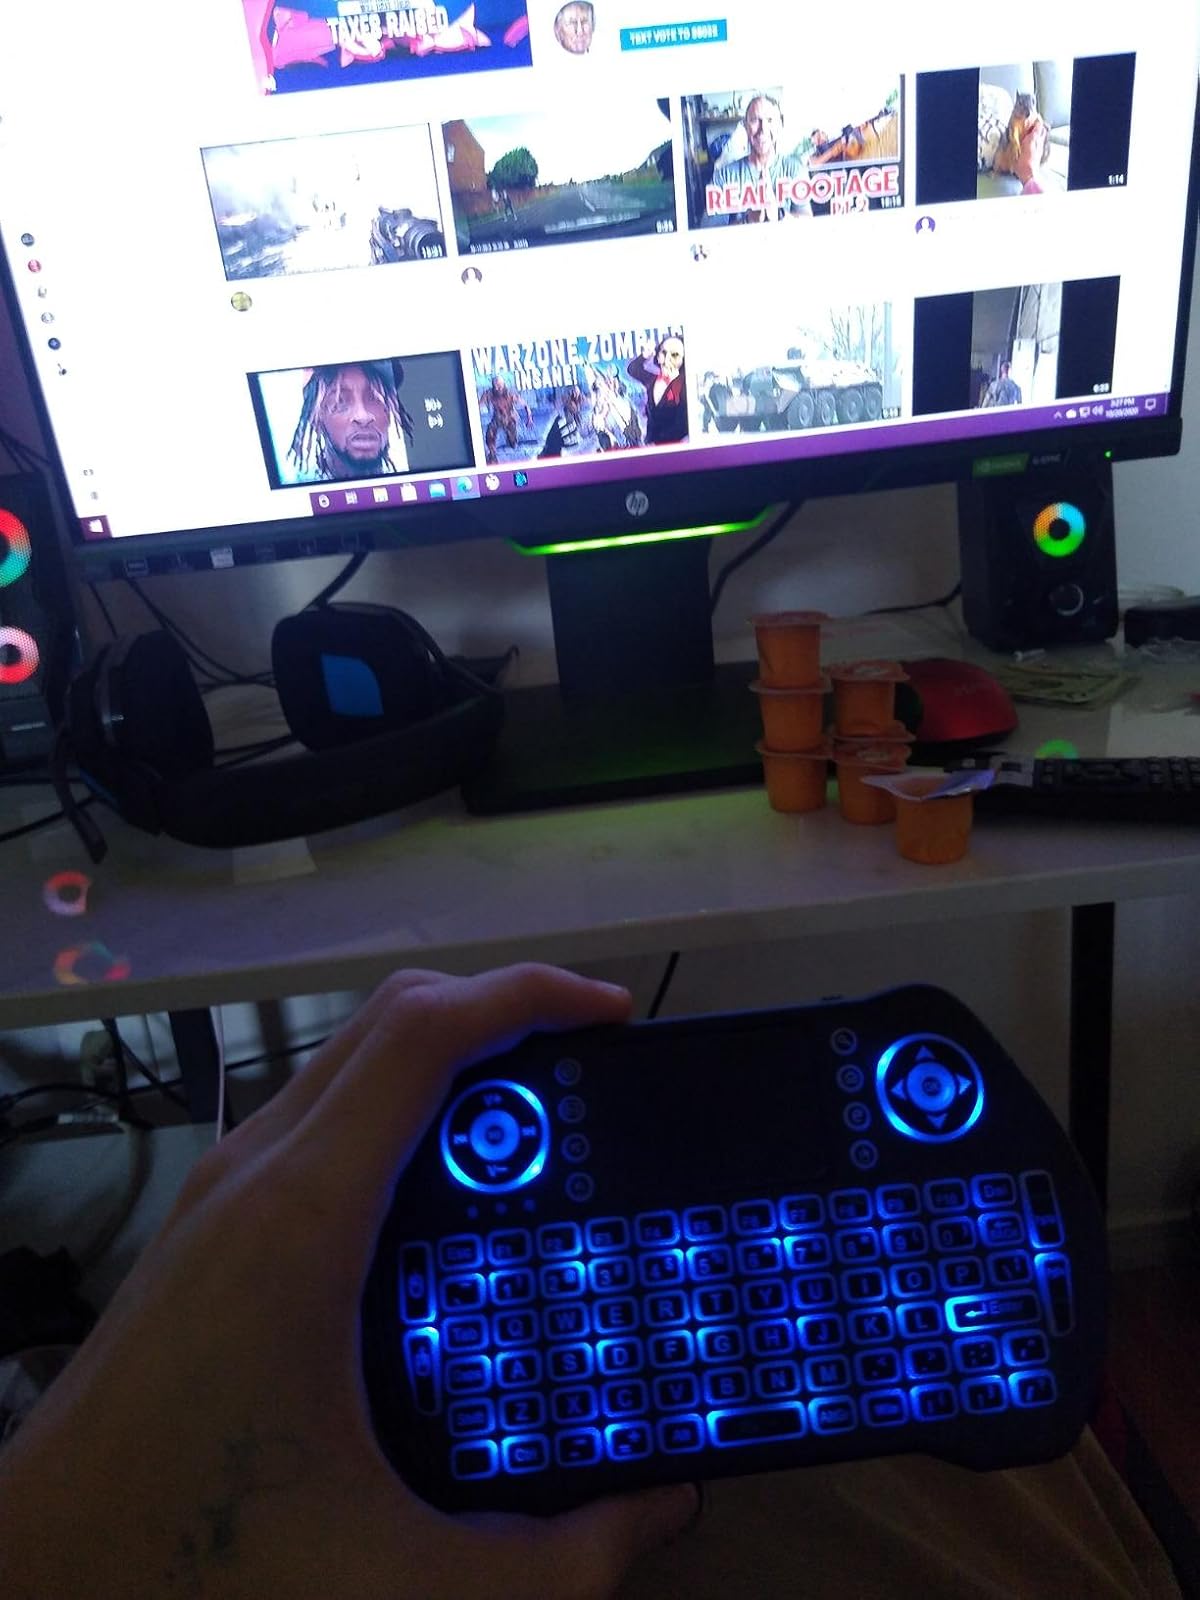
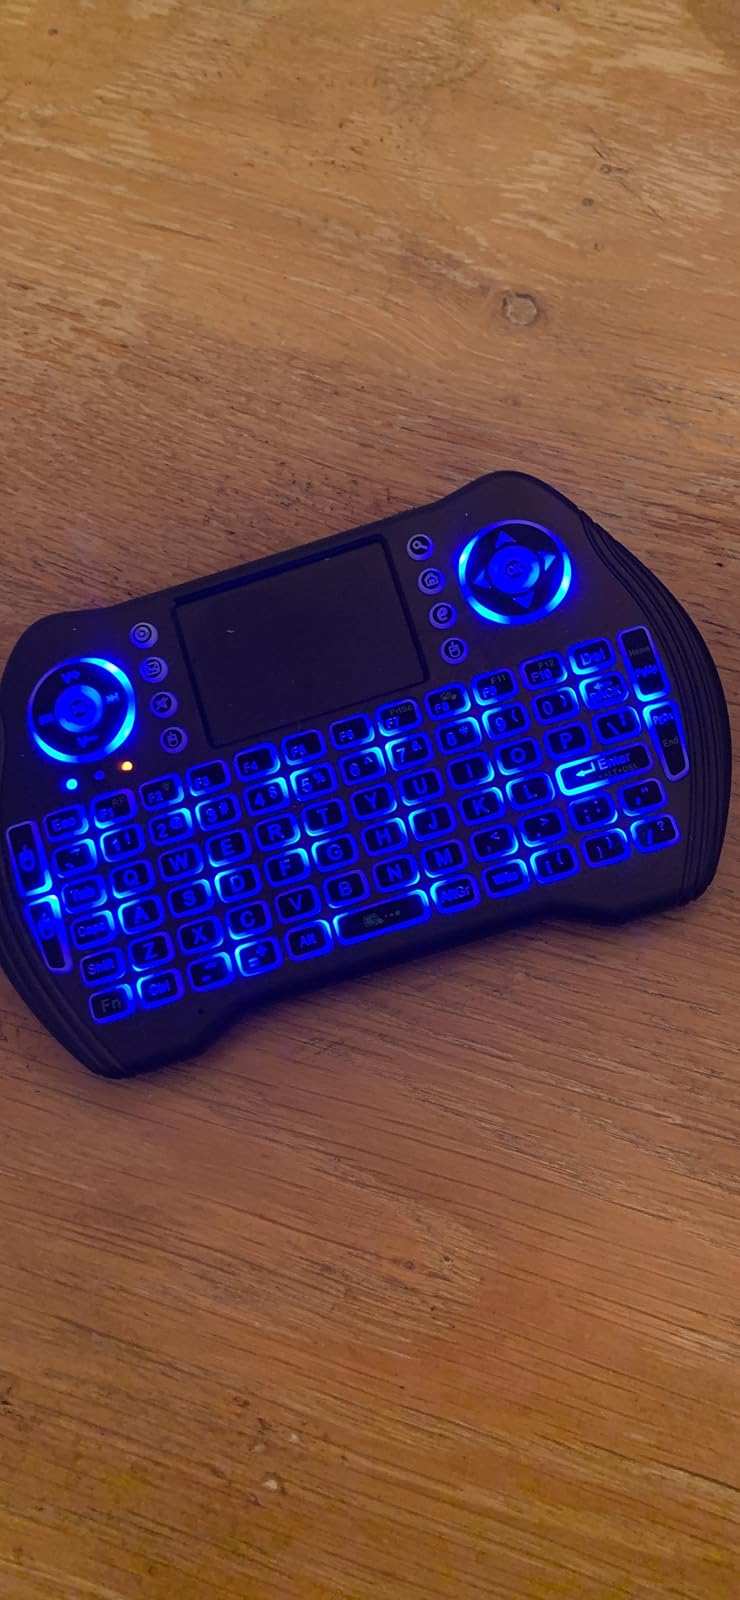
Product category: keyboard
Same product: yes